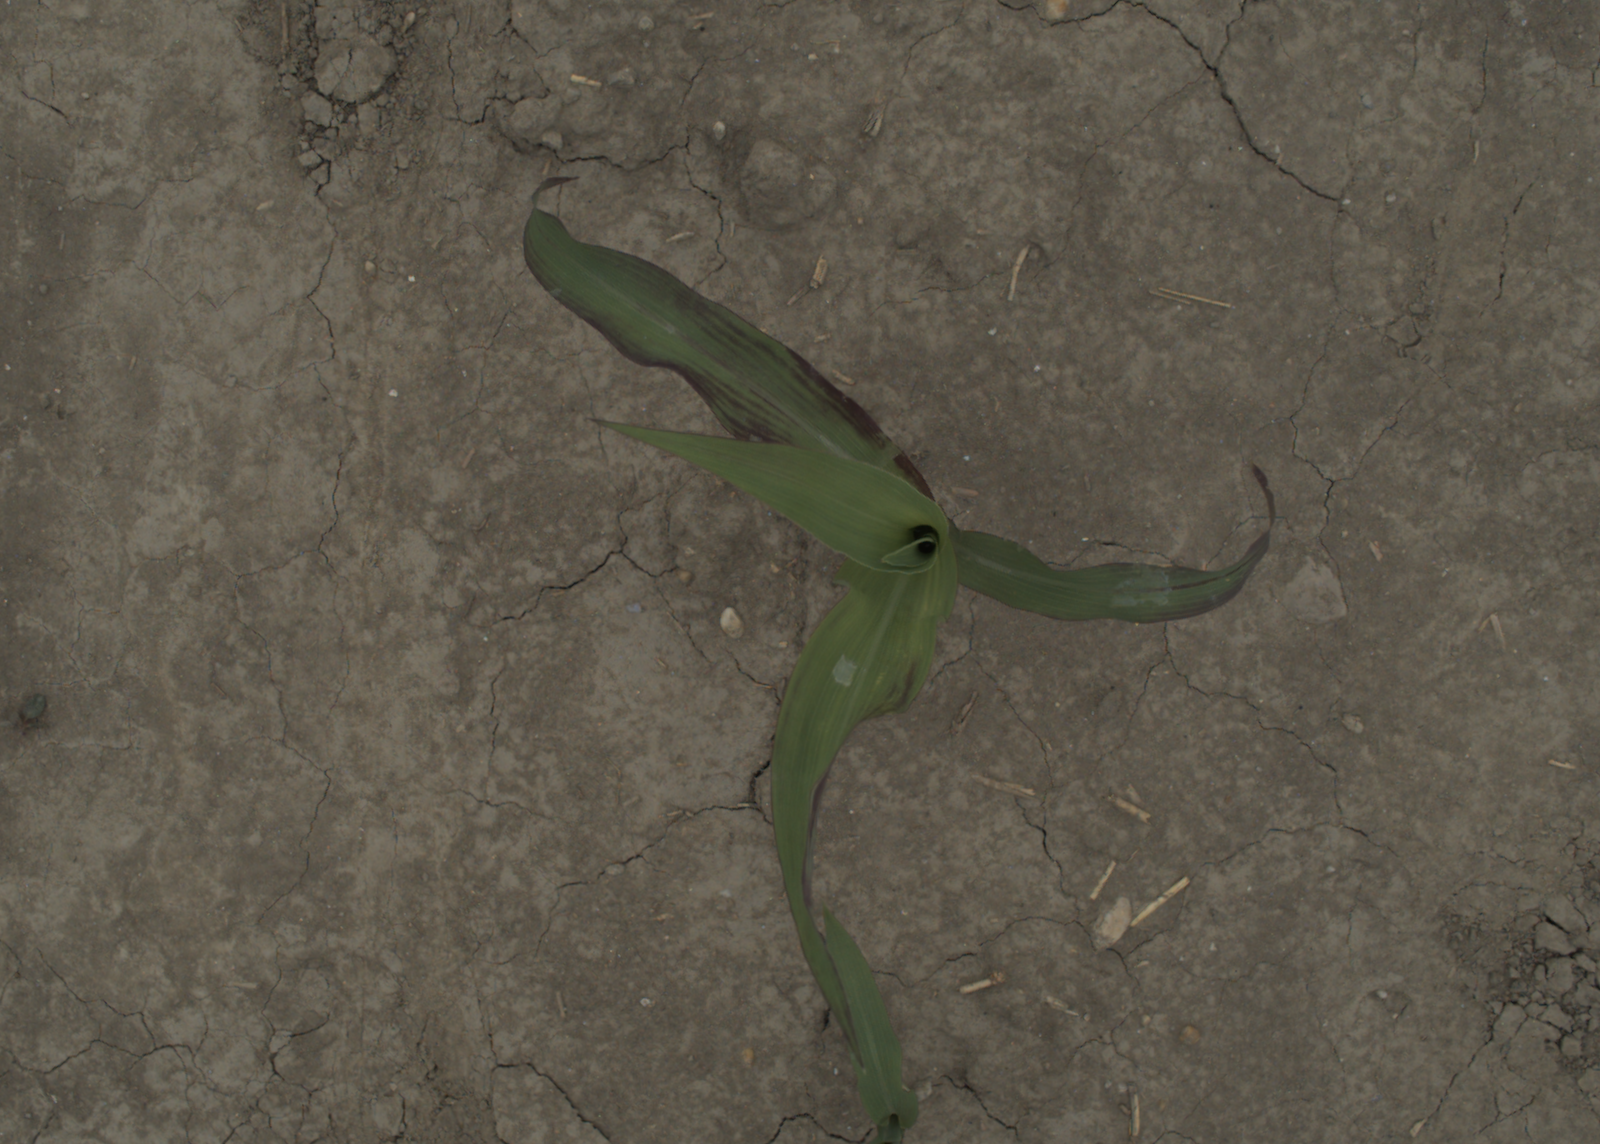
Capture date: 05.07.2021 13:23:55
Weather: cloudy
Wind: medium
Seeding date: 08.06.2021
Plant canopy height (mm): 961